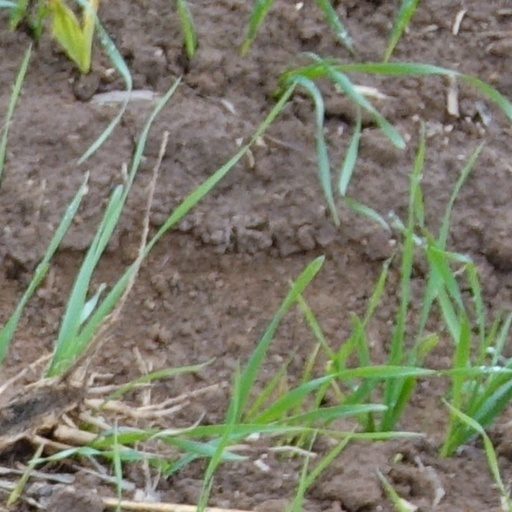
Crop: wheat